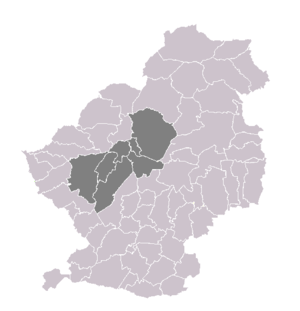
Canton de Douai-Nord dans son arrondissement
Le canton de Douai-Nord est une ancienne division administrative française, située dans le département du Nord et la région Nord-Pas-de-Calais.